Leo VI the Wise

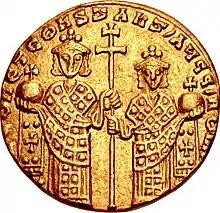
Gold "solidus" of Leo VI and Constantine VII Porphyrogennetos, 908–912

Then, in 904 the renegade Leo of Tripolis sacked Thessalonica with his pirates—an event described in "The Capture of Thessalonica" by John Kaminiates—while a large-scale expedition to recover Crete under Himerios in 911–912 failed disastrously. Nevertheless, the same period also saw the establishment of the important frontier provinces ("kleisourai") of Lykandos and Leontokome on territory recently taken from the Arabs. In 907 Constantinople was attacked by the Kievan Rus' under Oleg of Novgorod, who was seeking favorable trading rights with the empire. Leo paid them off, but they attacked again in 911, and a trade treaty was finally signed.